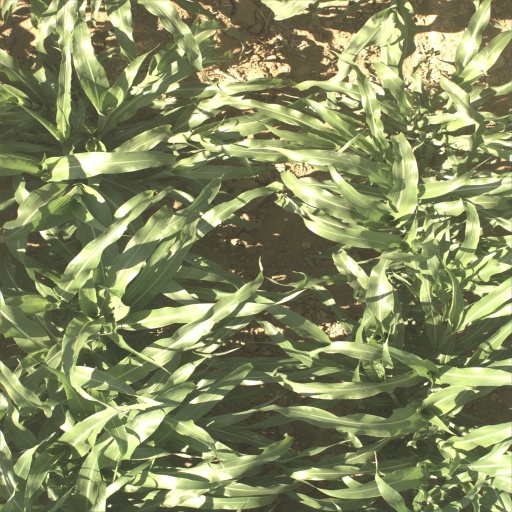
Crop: sorghum